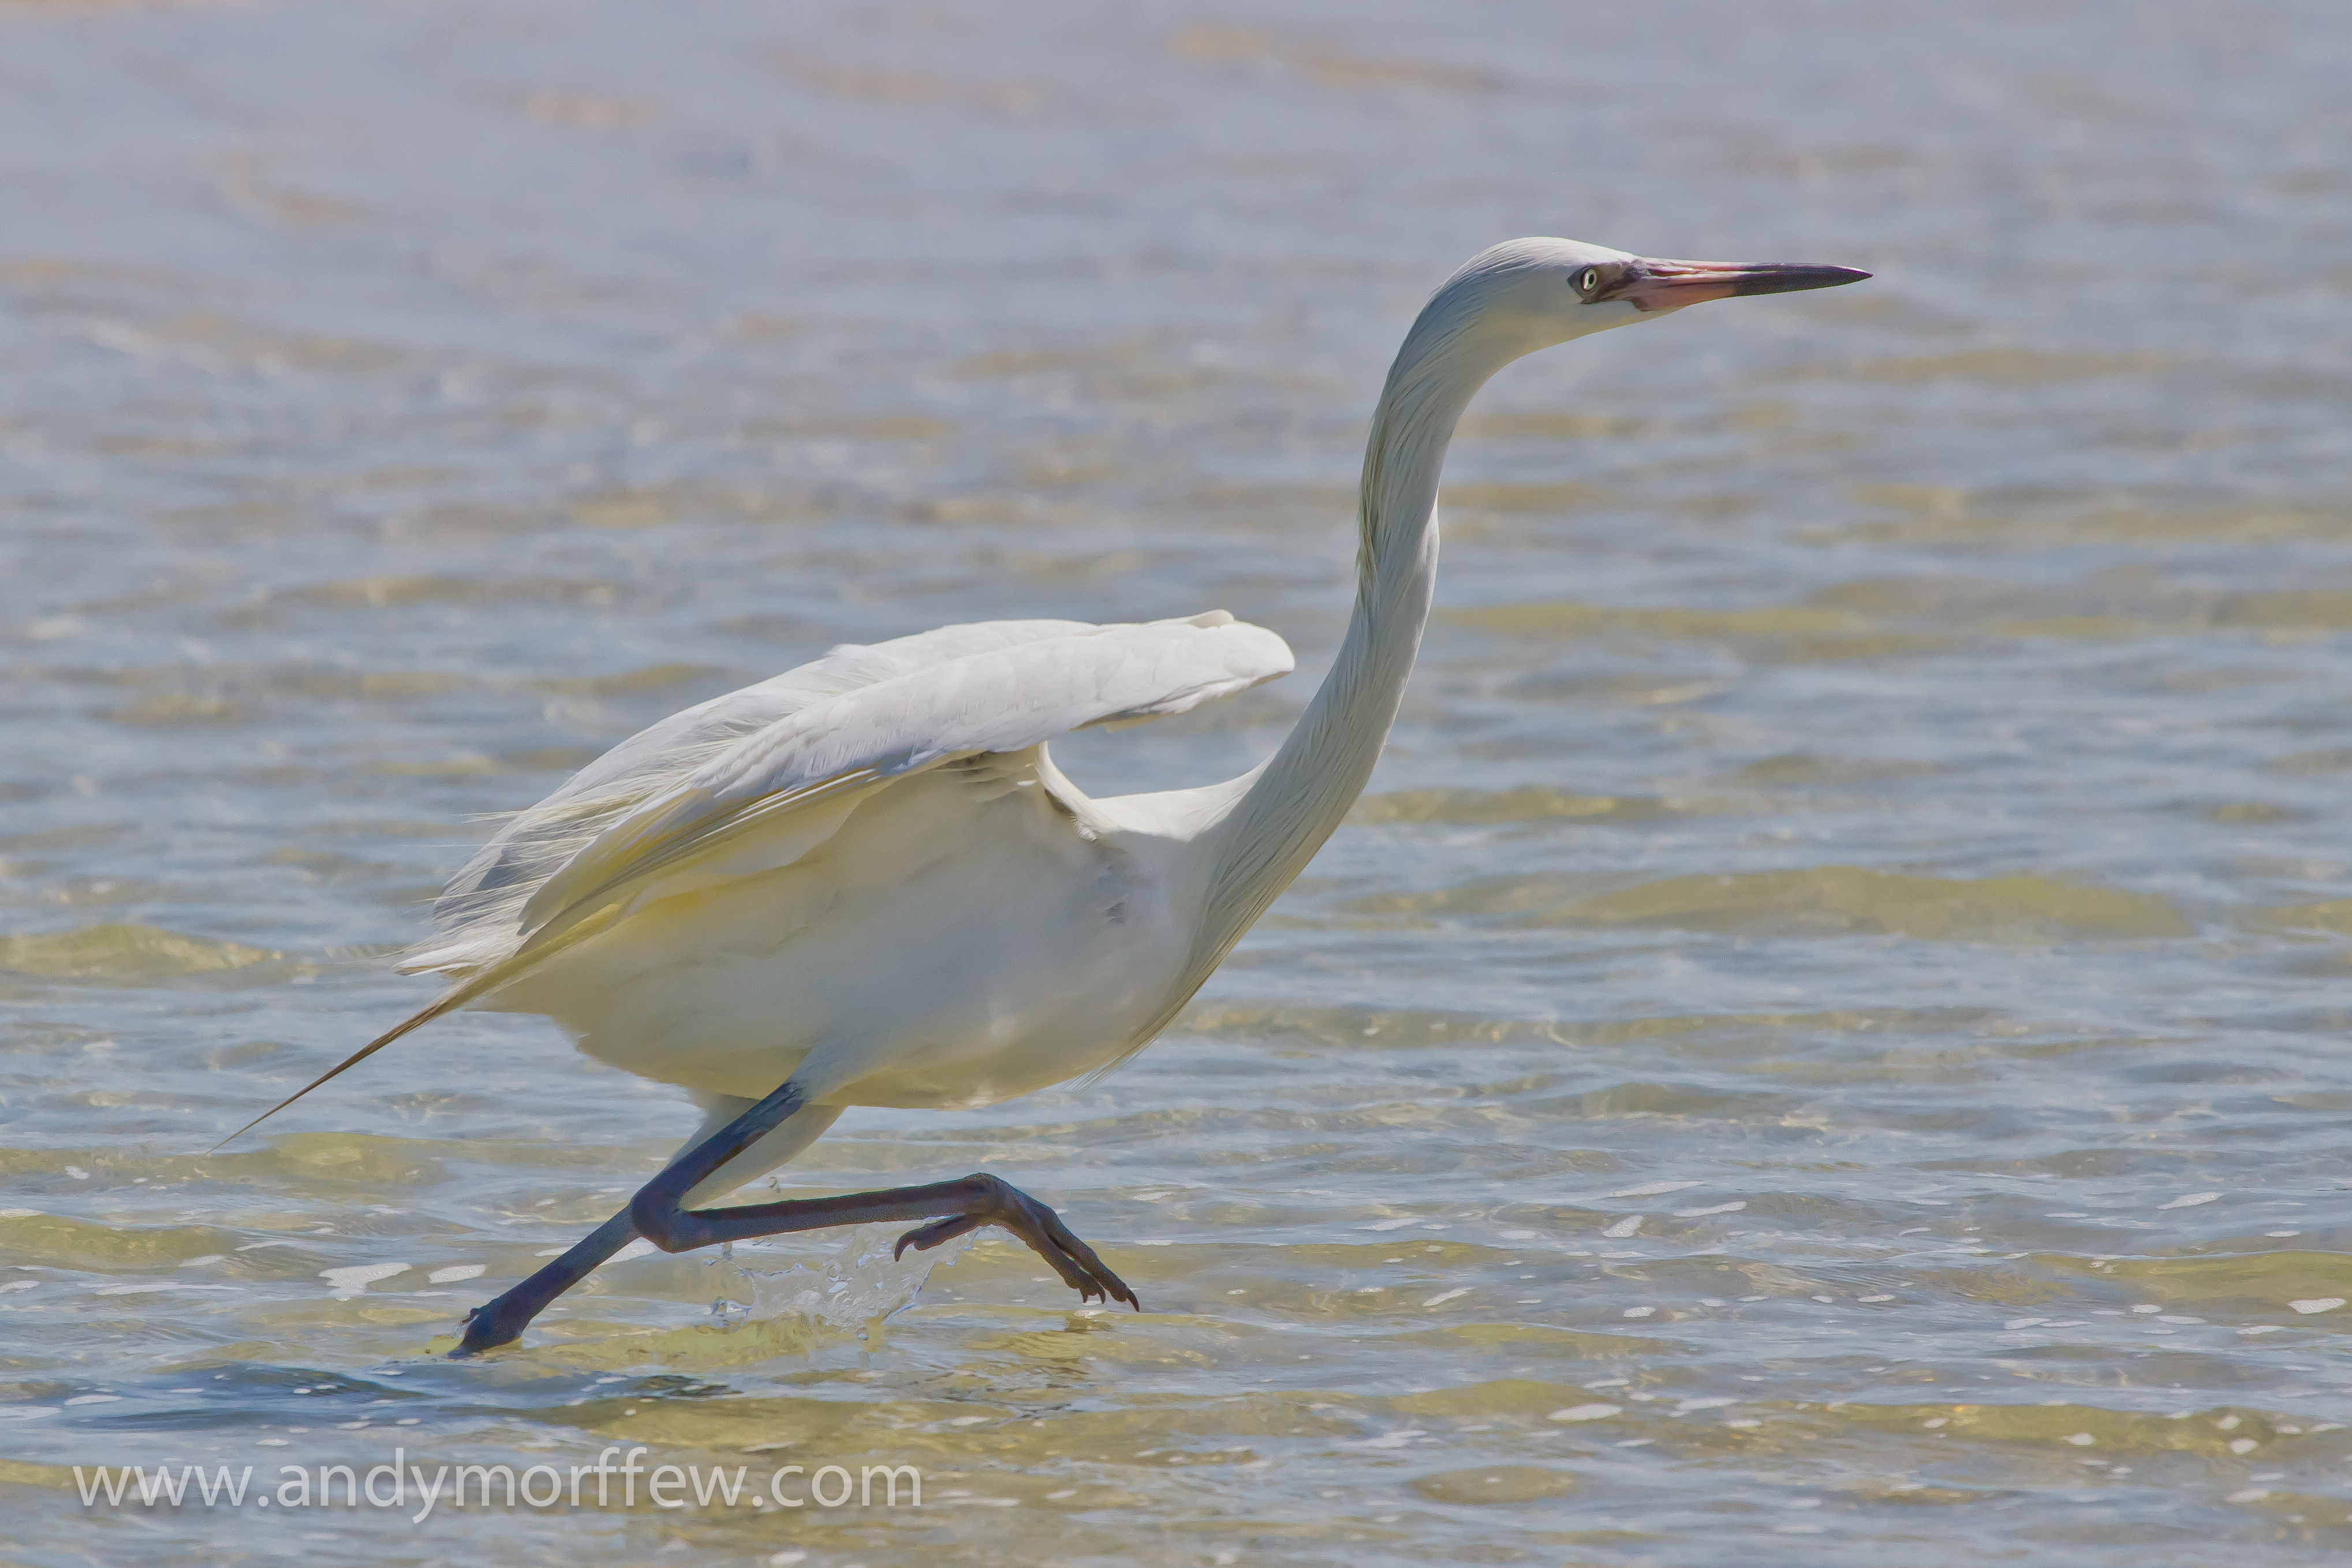
bird, wing, wildlife, beak, fauna, vertebrate, blinkagain, birdperfect, egret, heron, florida, pelecaniformes, shorebird, andymorffew, morffew, marcoisland, tigertailbeach, specanimal, whitemorphreddishegret, great egret